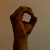
The image shows a hand gesture representing the letter 'O' in Indian Sign Language.